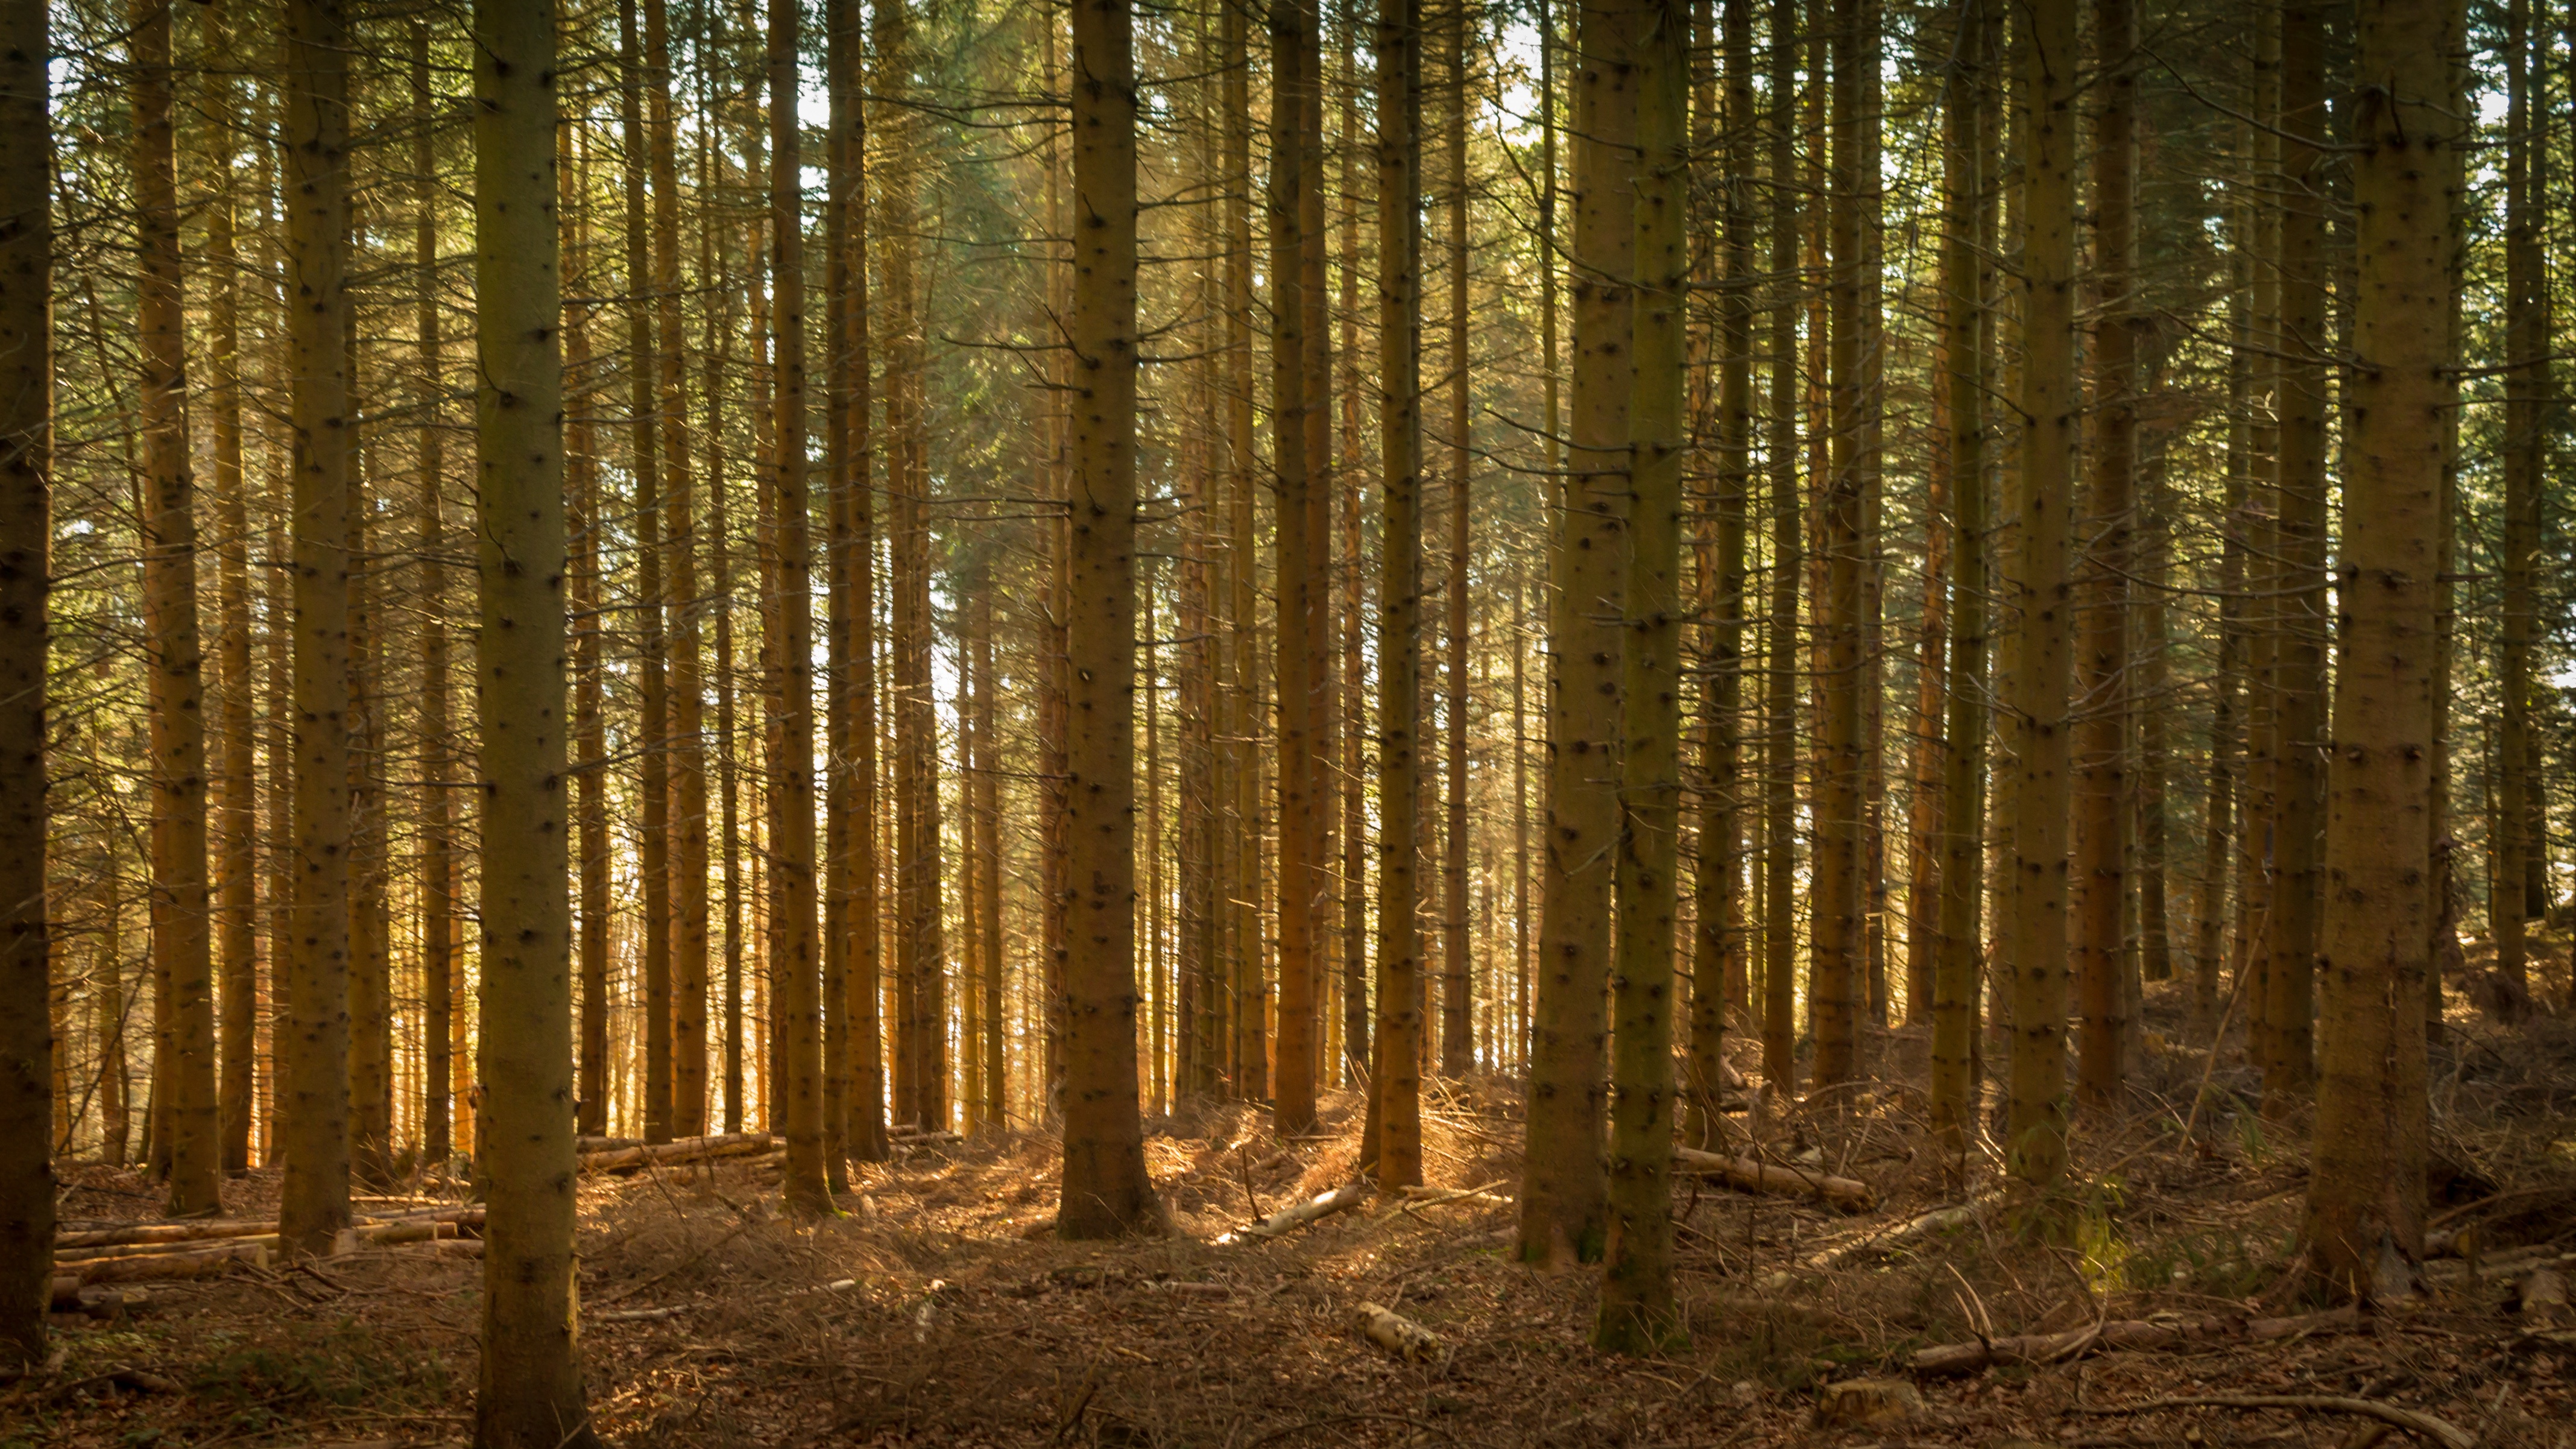
tree, forest, branch, plant, sunlight, leaf, trunk, autumn, spruce, deciduous, grove, woodland, habitat, larch, ecosystem, biome, old growth forest, natural environment, geographical feature, atmospheric phenomenon, plant stem, woody plant, temperate broadleaf and mixed forest, temperate coniferous forest, land plant